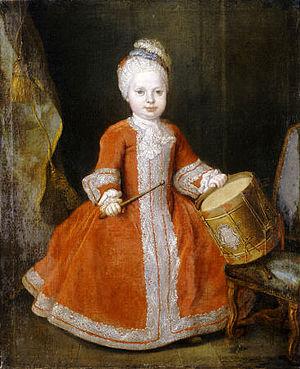
Xavier de Saxe enfantFrançais
François-Xavier Louis Auguste Albert Bennon de Saxe et Pologne, duc de Saxe et de Lituanie, dit prince Xavier de Saxe comte de Lusace 25 août 1730 à Dresde, 21 juin 1806 à Zabeltitz), fils de Frédéric-Auguste II de Saxe, roi de Pologne et de l'archiduchesse Marie-Josèphe d'Autriche, fut de 1756 à 1763 commandant de l'armée saxonne pendant la guerre de Sept Ans. Combattant aux côtés de l'armée française, il fut nommé le 12 août 1758 lieutenant-général et maréchal des armées du roi Louis XV. De 1763 à 1768, il fut régent de l'électorat de Saxe pour son neveu Frédéric-Auguste III de Saxe Frère de la Dauphine Marie-Josèphe de Saxe, il était donc également oncle des rois Louis XVI, Louis XVIII et Charles X, des rois Charles IV d'Espagne et Ferdinand IV de Naples, de l’impératrice Marie-Louise, épouse de l’Empereur Léopold II, et du roi Frédéric-Auguste Iᵉʳ de Saxe pendant la minorité duquel il fut régent. Ses frères Albert, beau-frère de la reine Marie-Antoinette, fut gouverneur des Pays-Bas autrichiens et Clément-Wenceslas, prince-archevêque-électeur de Trèves.